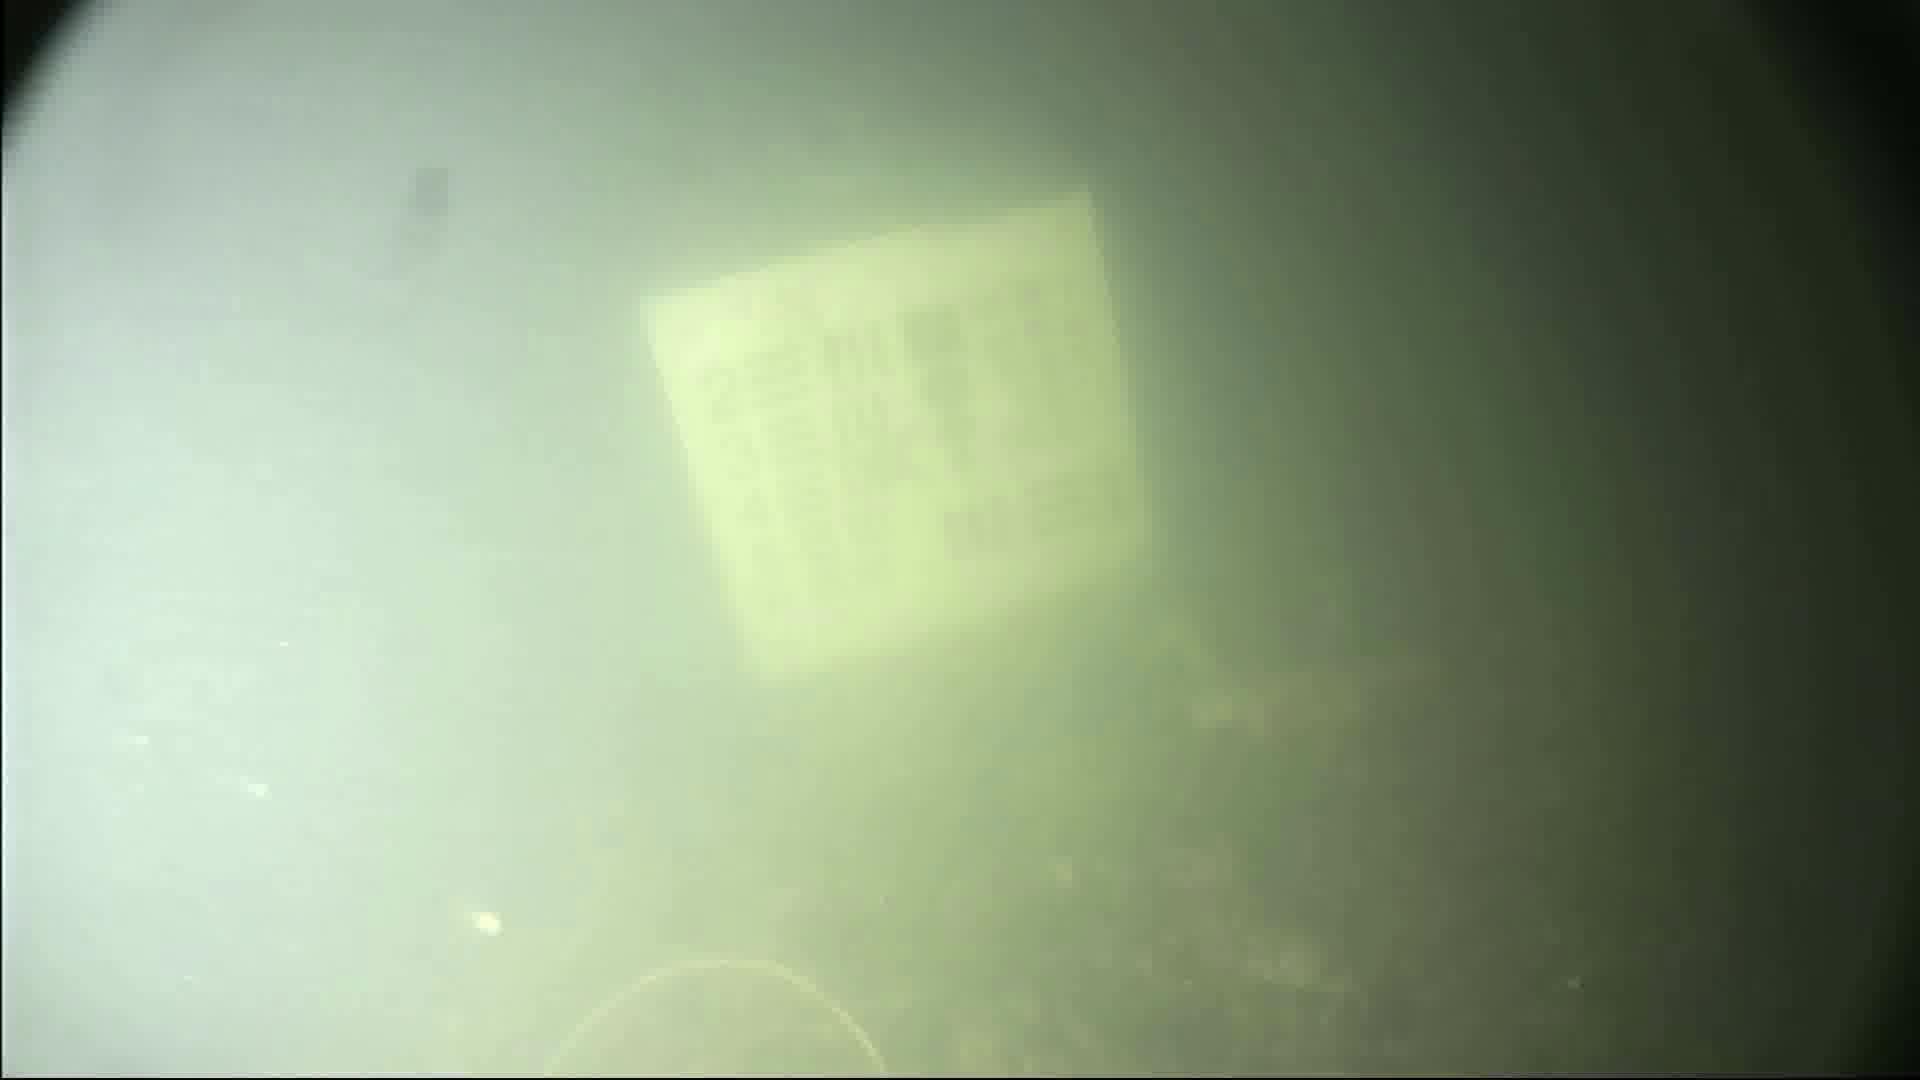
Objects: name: crab